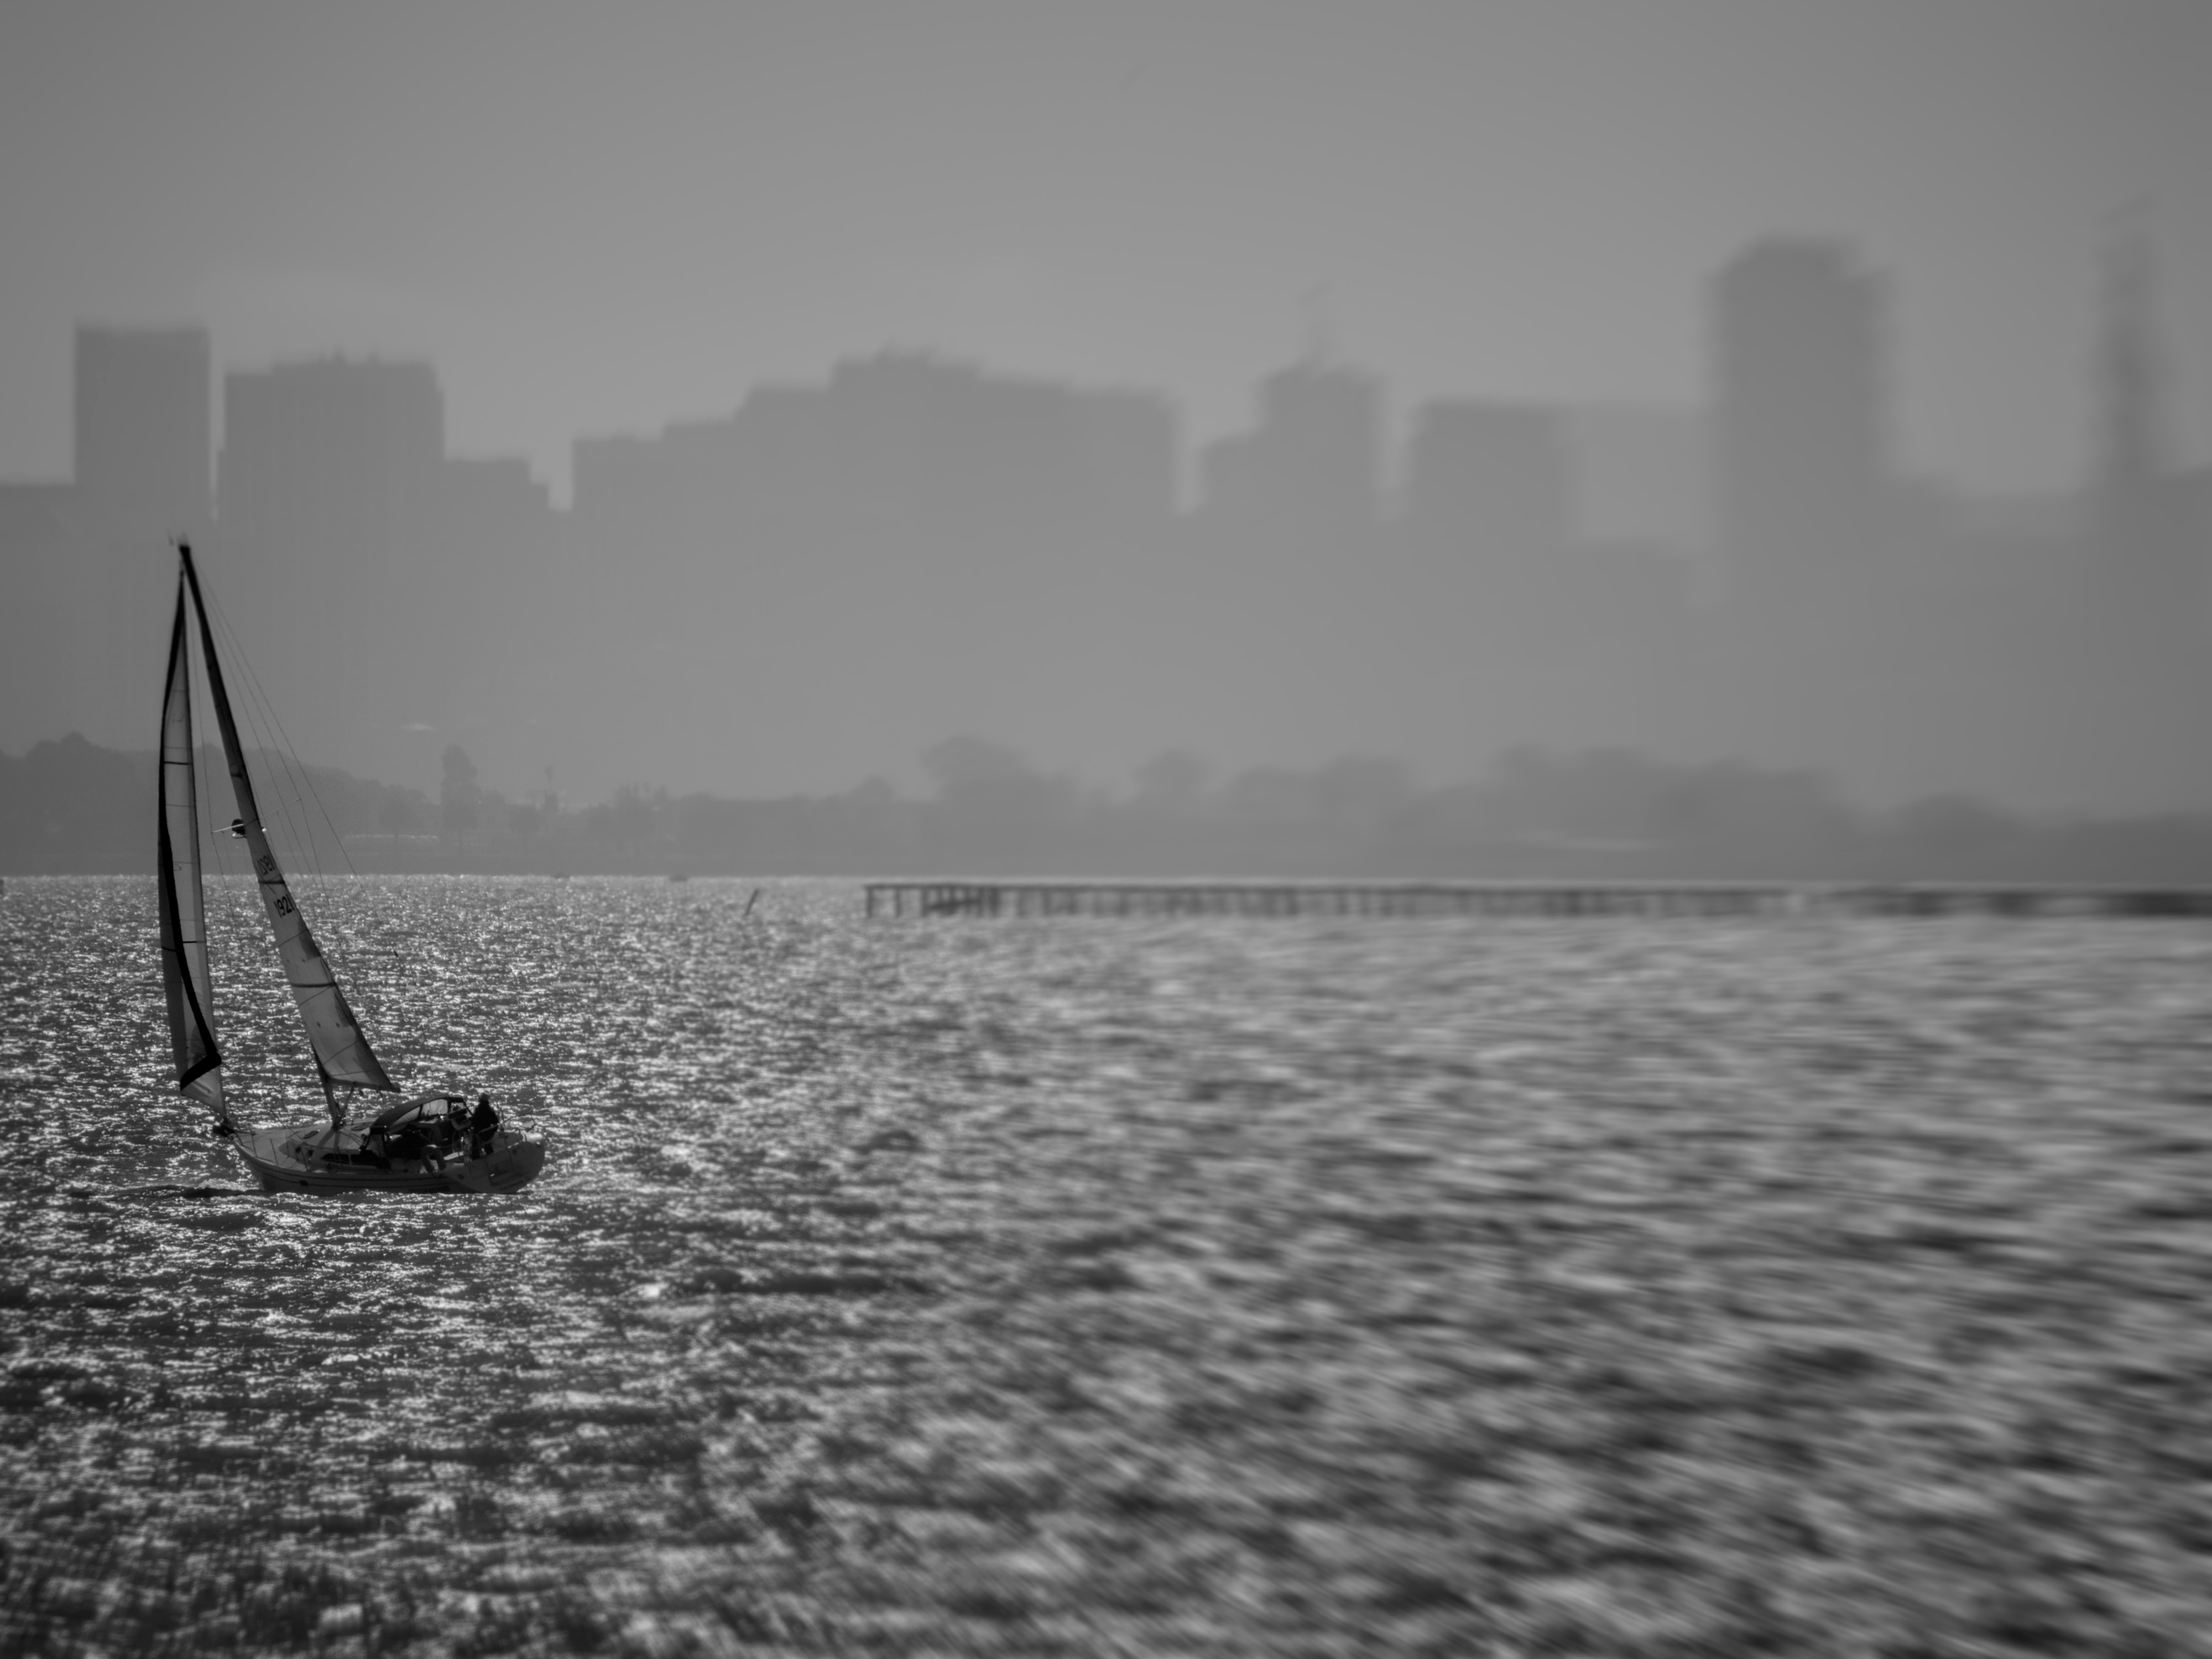
sea, black and white, boat, vehicle, weather, monochrome, sailboat, watercraft, monochrome photography, atmospheric phenomenon